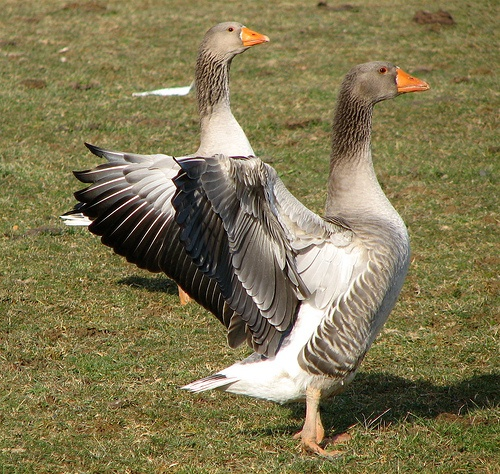
two white brown and black birds on the grass
Two birds are standing with their wings out on the grass.
Two large ducks flap their wings as they stand side-by-side
two large gray and white birds fluttering their feathers on a grassy area
Two birds standing in the grass flapping their wings.